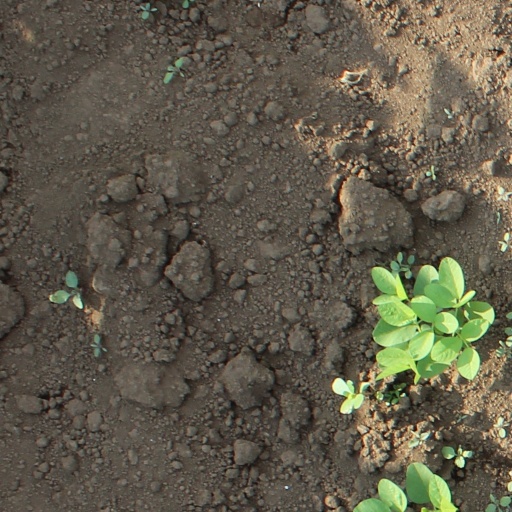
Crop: soybean